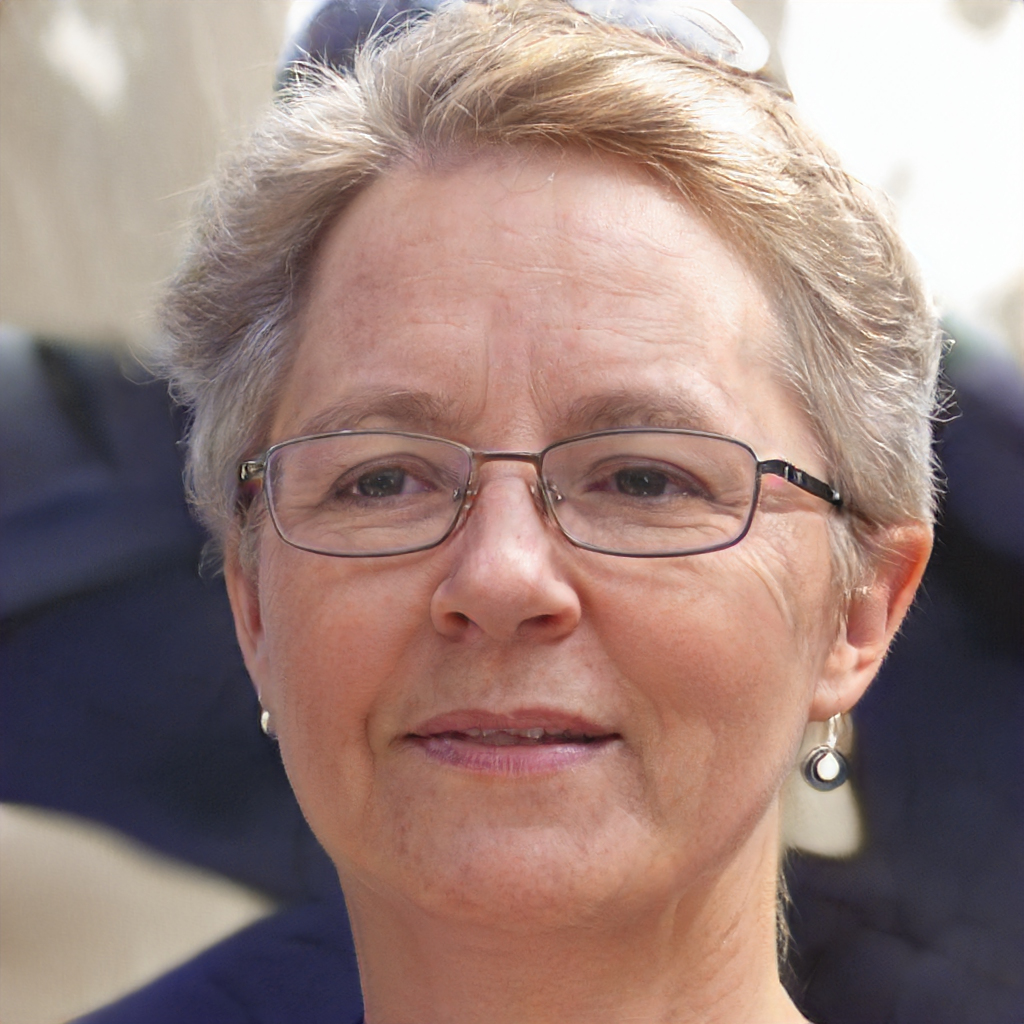
Gender: Female